Bertha Wright

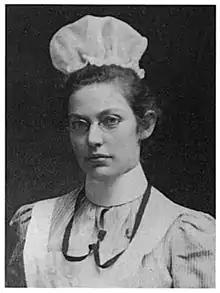
Bertha Wright, 1901 graduation photo, courtesy of Children's Hospital Oakland

Bertha Wright (June 17, 1876 – May 6, 1971) was a pioneering public health nurse, one of the founders of the Baby Hospital, which later became the Children's Hospital Oakland.